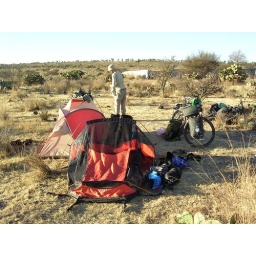
Campsite 10 - the &amp;quot;open view from the road in a field with cows and no cover&amp;quot; one...